Sky position (RA, Dec in degrees): 175.43, 19.591
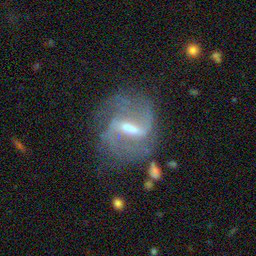
Galaxy morphology: Barred Spiral Galaxies